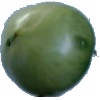
Label: Tomato not Ripened 1